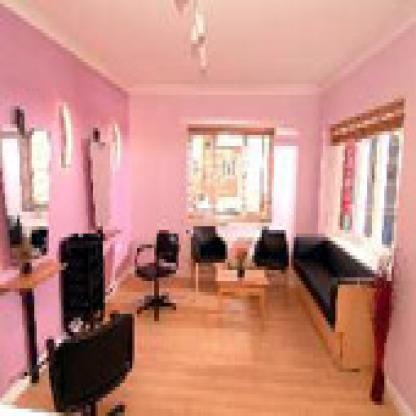
Scene: Indoor